T.I.

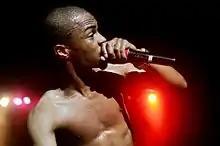
T.I. at the Summer Jam concert in Pittsburgh, Pennsylvania on July 23, 2006.

In September 2005, T.I. teamed up with his Pimp $quad Click (P$C) cohorts, Big Kuntry King, Mac Boney, C-Rod and AK, to release P$C's debut studio album, "25 to Life". The album, which was preceded by several self-released mixtapes by P$C, peaked at No.10 on the US "Billboard" 200 chart. The album was supported by the lead single "I'm a King", which was included on the soundtrack to the film "Hustle & Flow", a collection released by T.I.'s label imprint Grand Hustle, under the aegis of Atlantic Records.